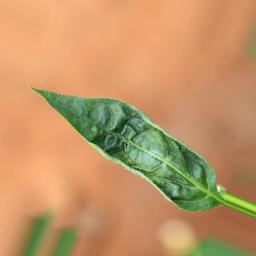
Label: mites_and_trips